Cambridge, Idaho

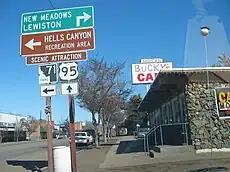
Road signs at an intersection of U.S. Route 95 northbound at the town of Cambridge.

Cambridge is a city in Washington County, Idaho, United States. The population was 335 at the 2020 census, up from 328 at the 2010 census. It is the second-largest city in the county, behind the significantly larger Weiser, the county seat.